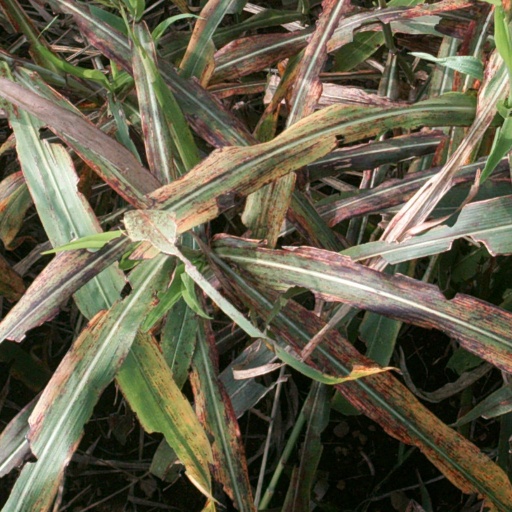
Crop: sorghum